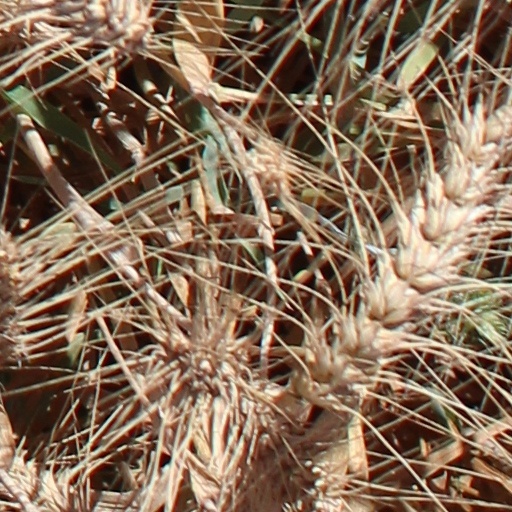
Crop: wheat